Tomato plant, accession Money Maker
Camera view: horizontal (90 deg, fisheye); turntable rotation: 210 degrees
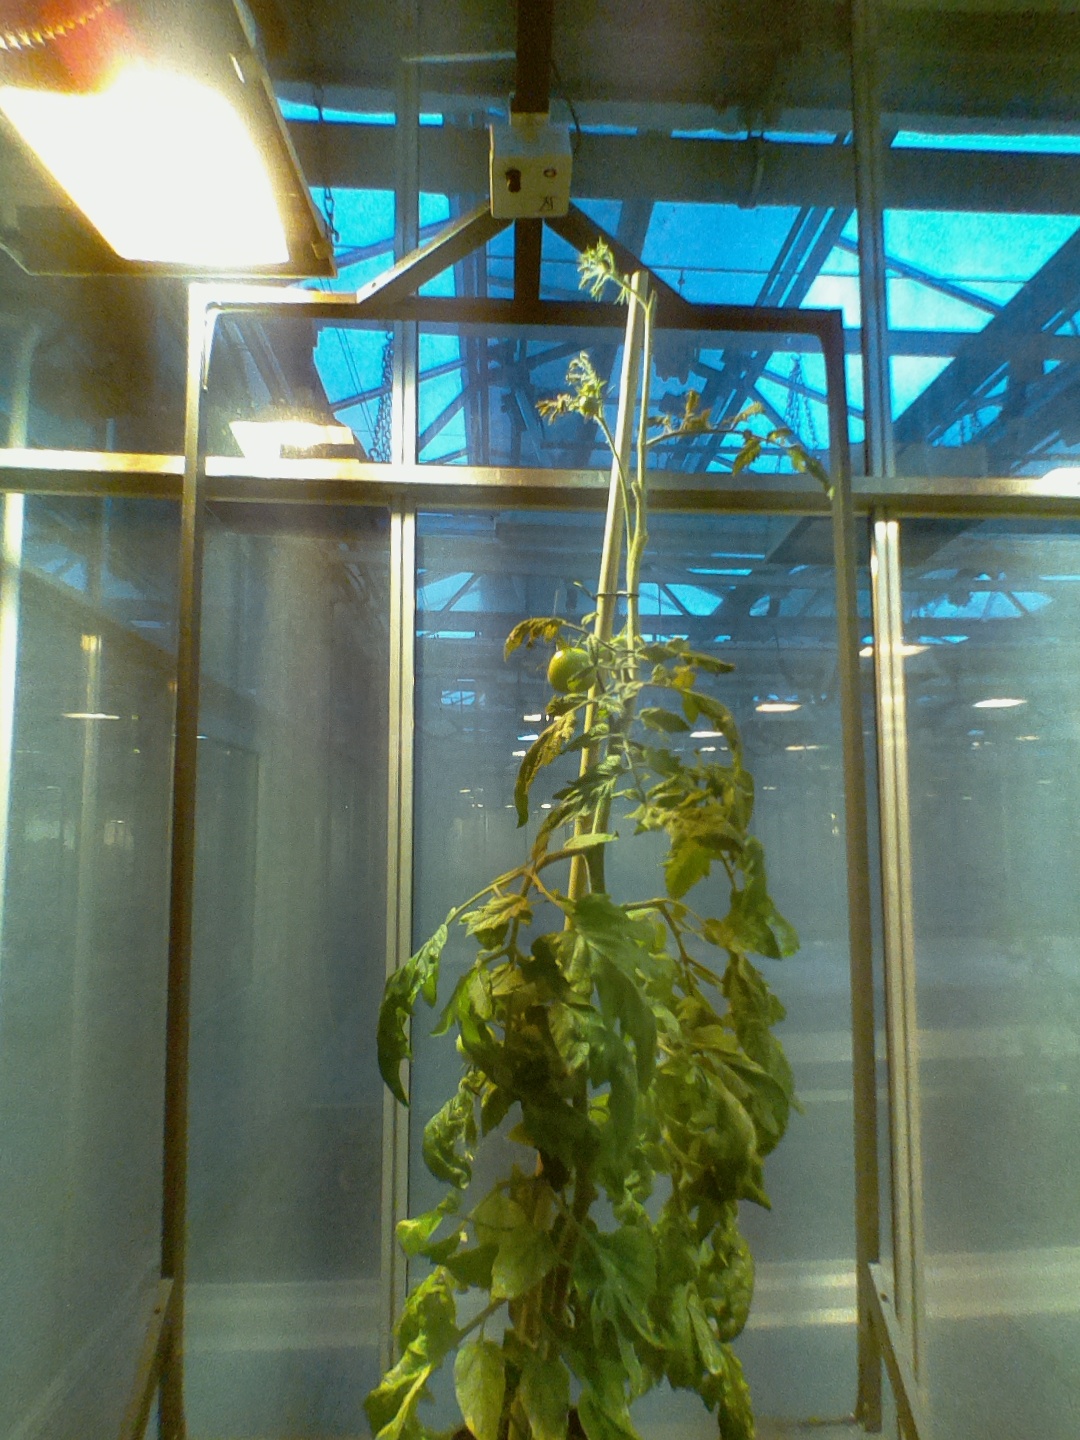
BBCH growth stage 77: 70%-80% of final fruit size